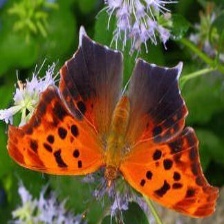
Species: QUESTION MARK
Butterfly family (ImageNet category): admiral